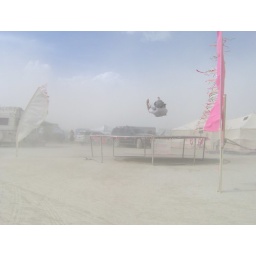
Nothing like jumping on a trampoline in the milddle of a sand storm. Or falling off of one.